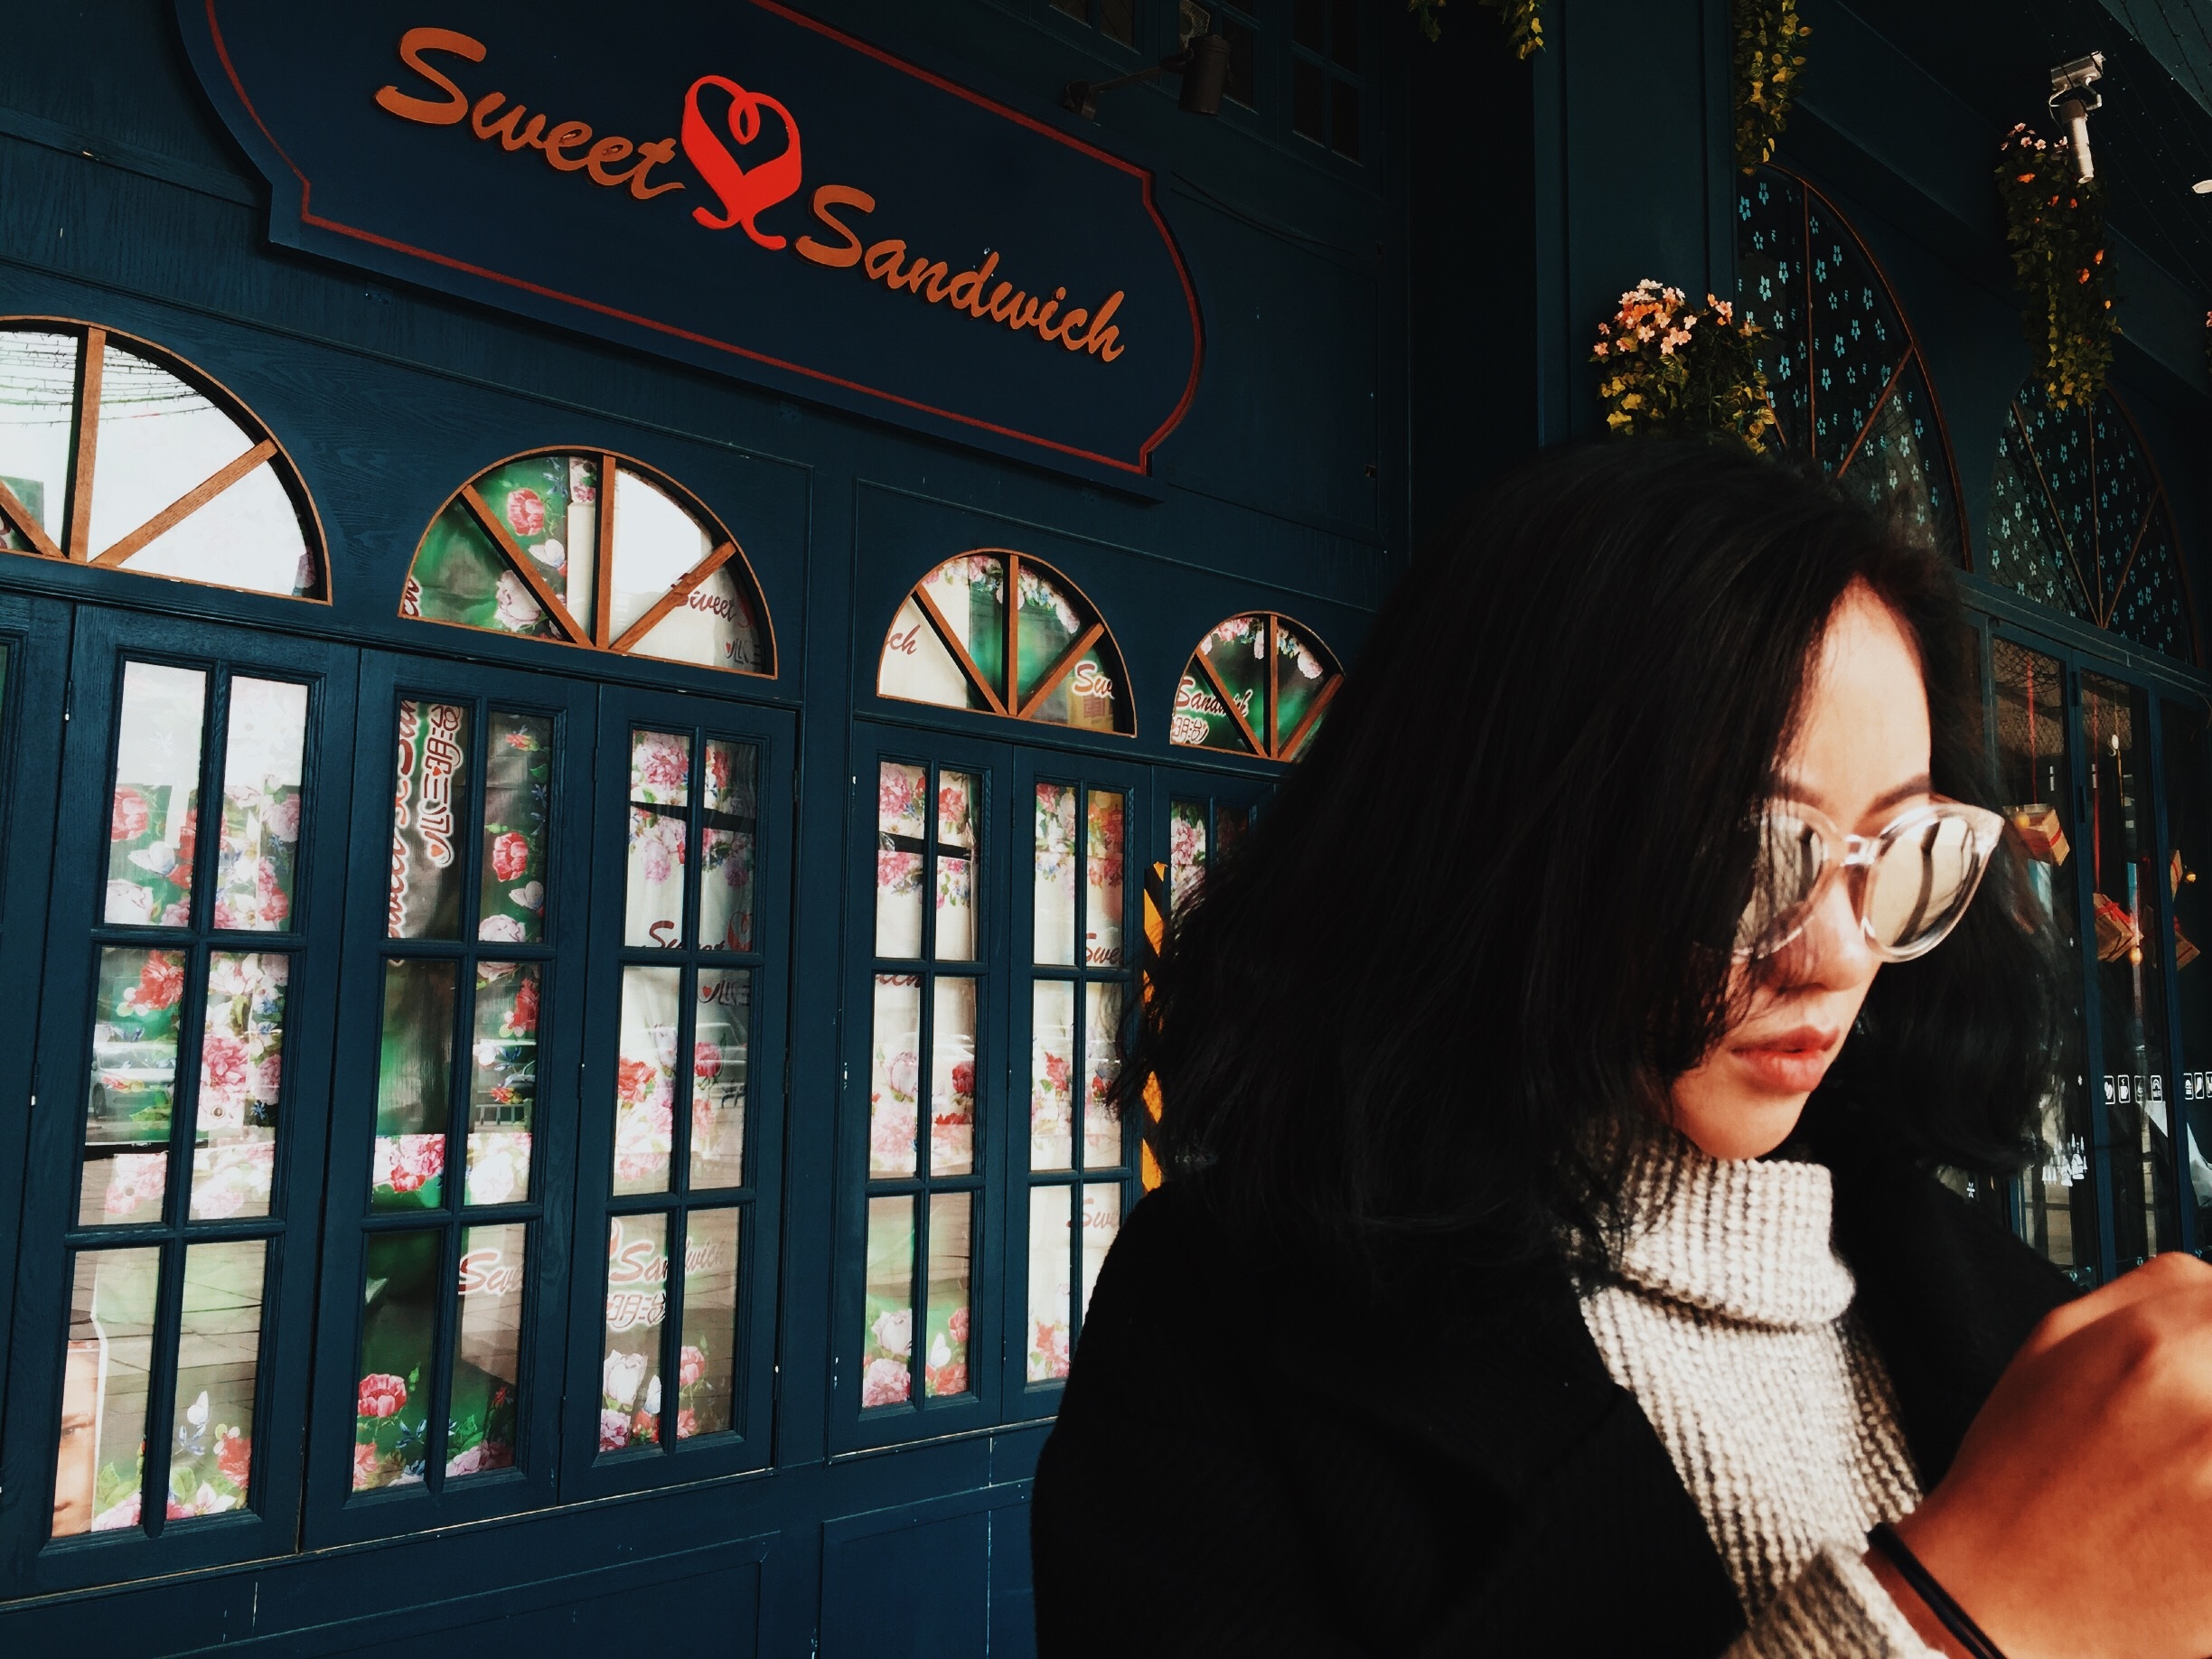
girl, hair, summer, bar, youth, drink, lifestyle, sad, fun, little, expression, adorable, enjoy, facial, unhappy